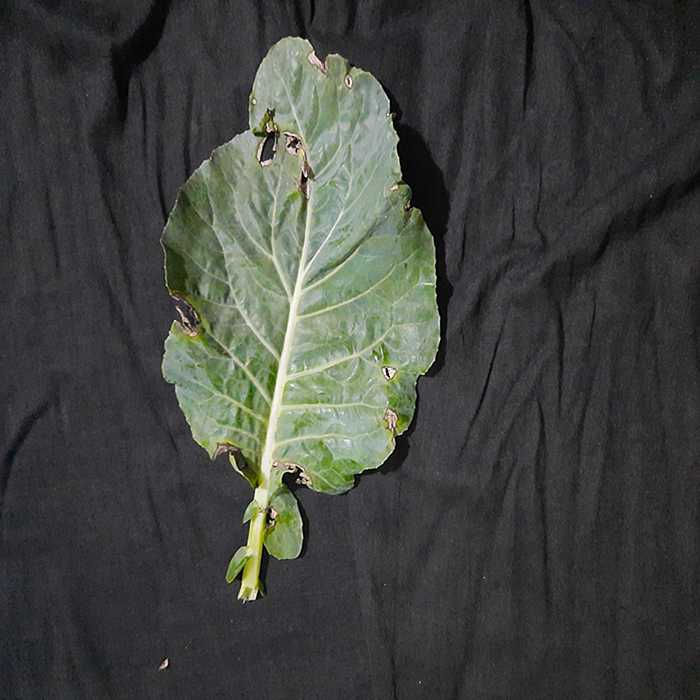
Plant: Cauliflower
Label: Downy mildew